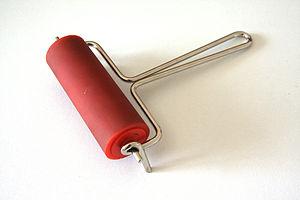
Rouleau à encre utilisable pour linogravure ou monotype.
La linogravure est une technique de gravure en taille d'épargne, proche de la gravure sur bois, et se pratique sur un matériau particulier, le linoleum.